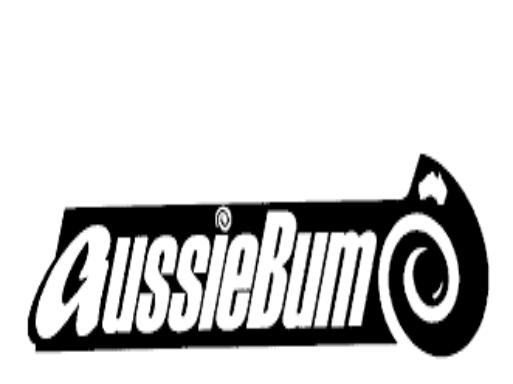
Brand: aussieBum
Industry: Clothes